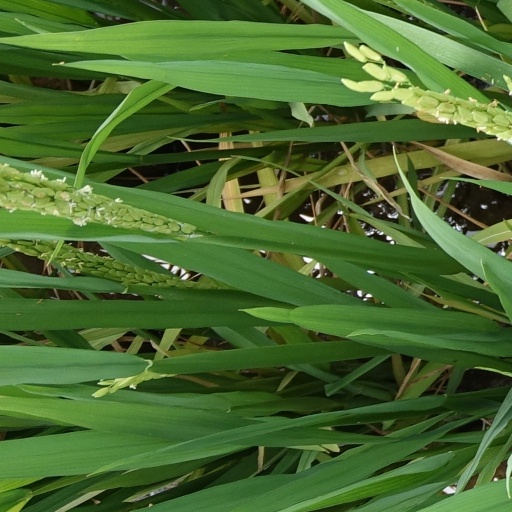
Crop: rice